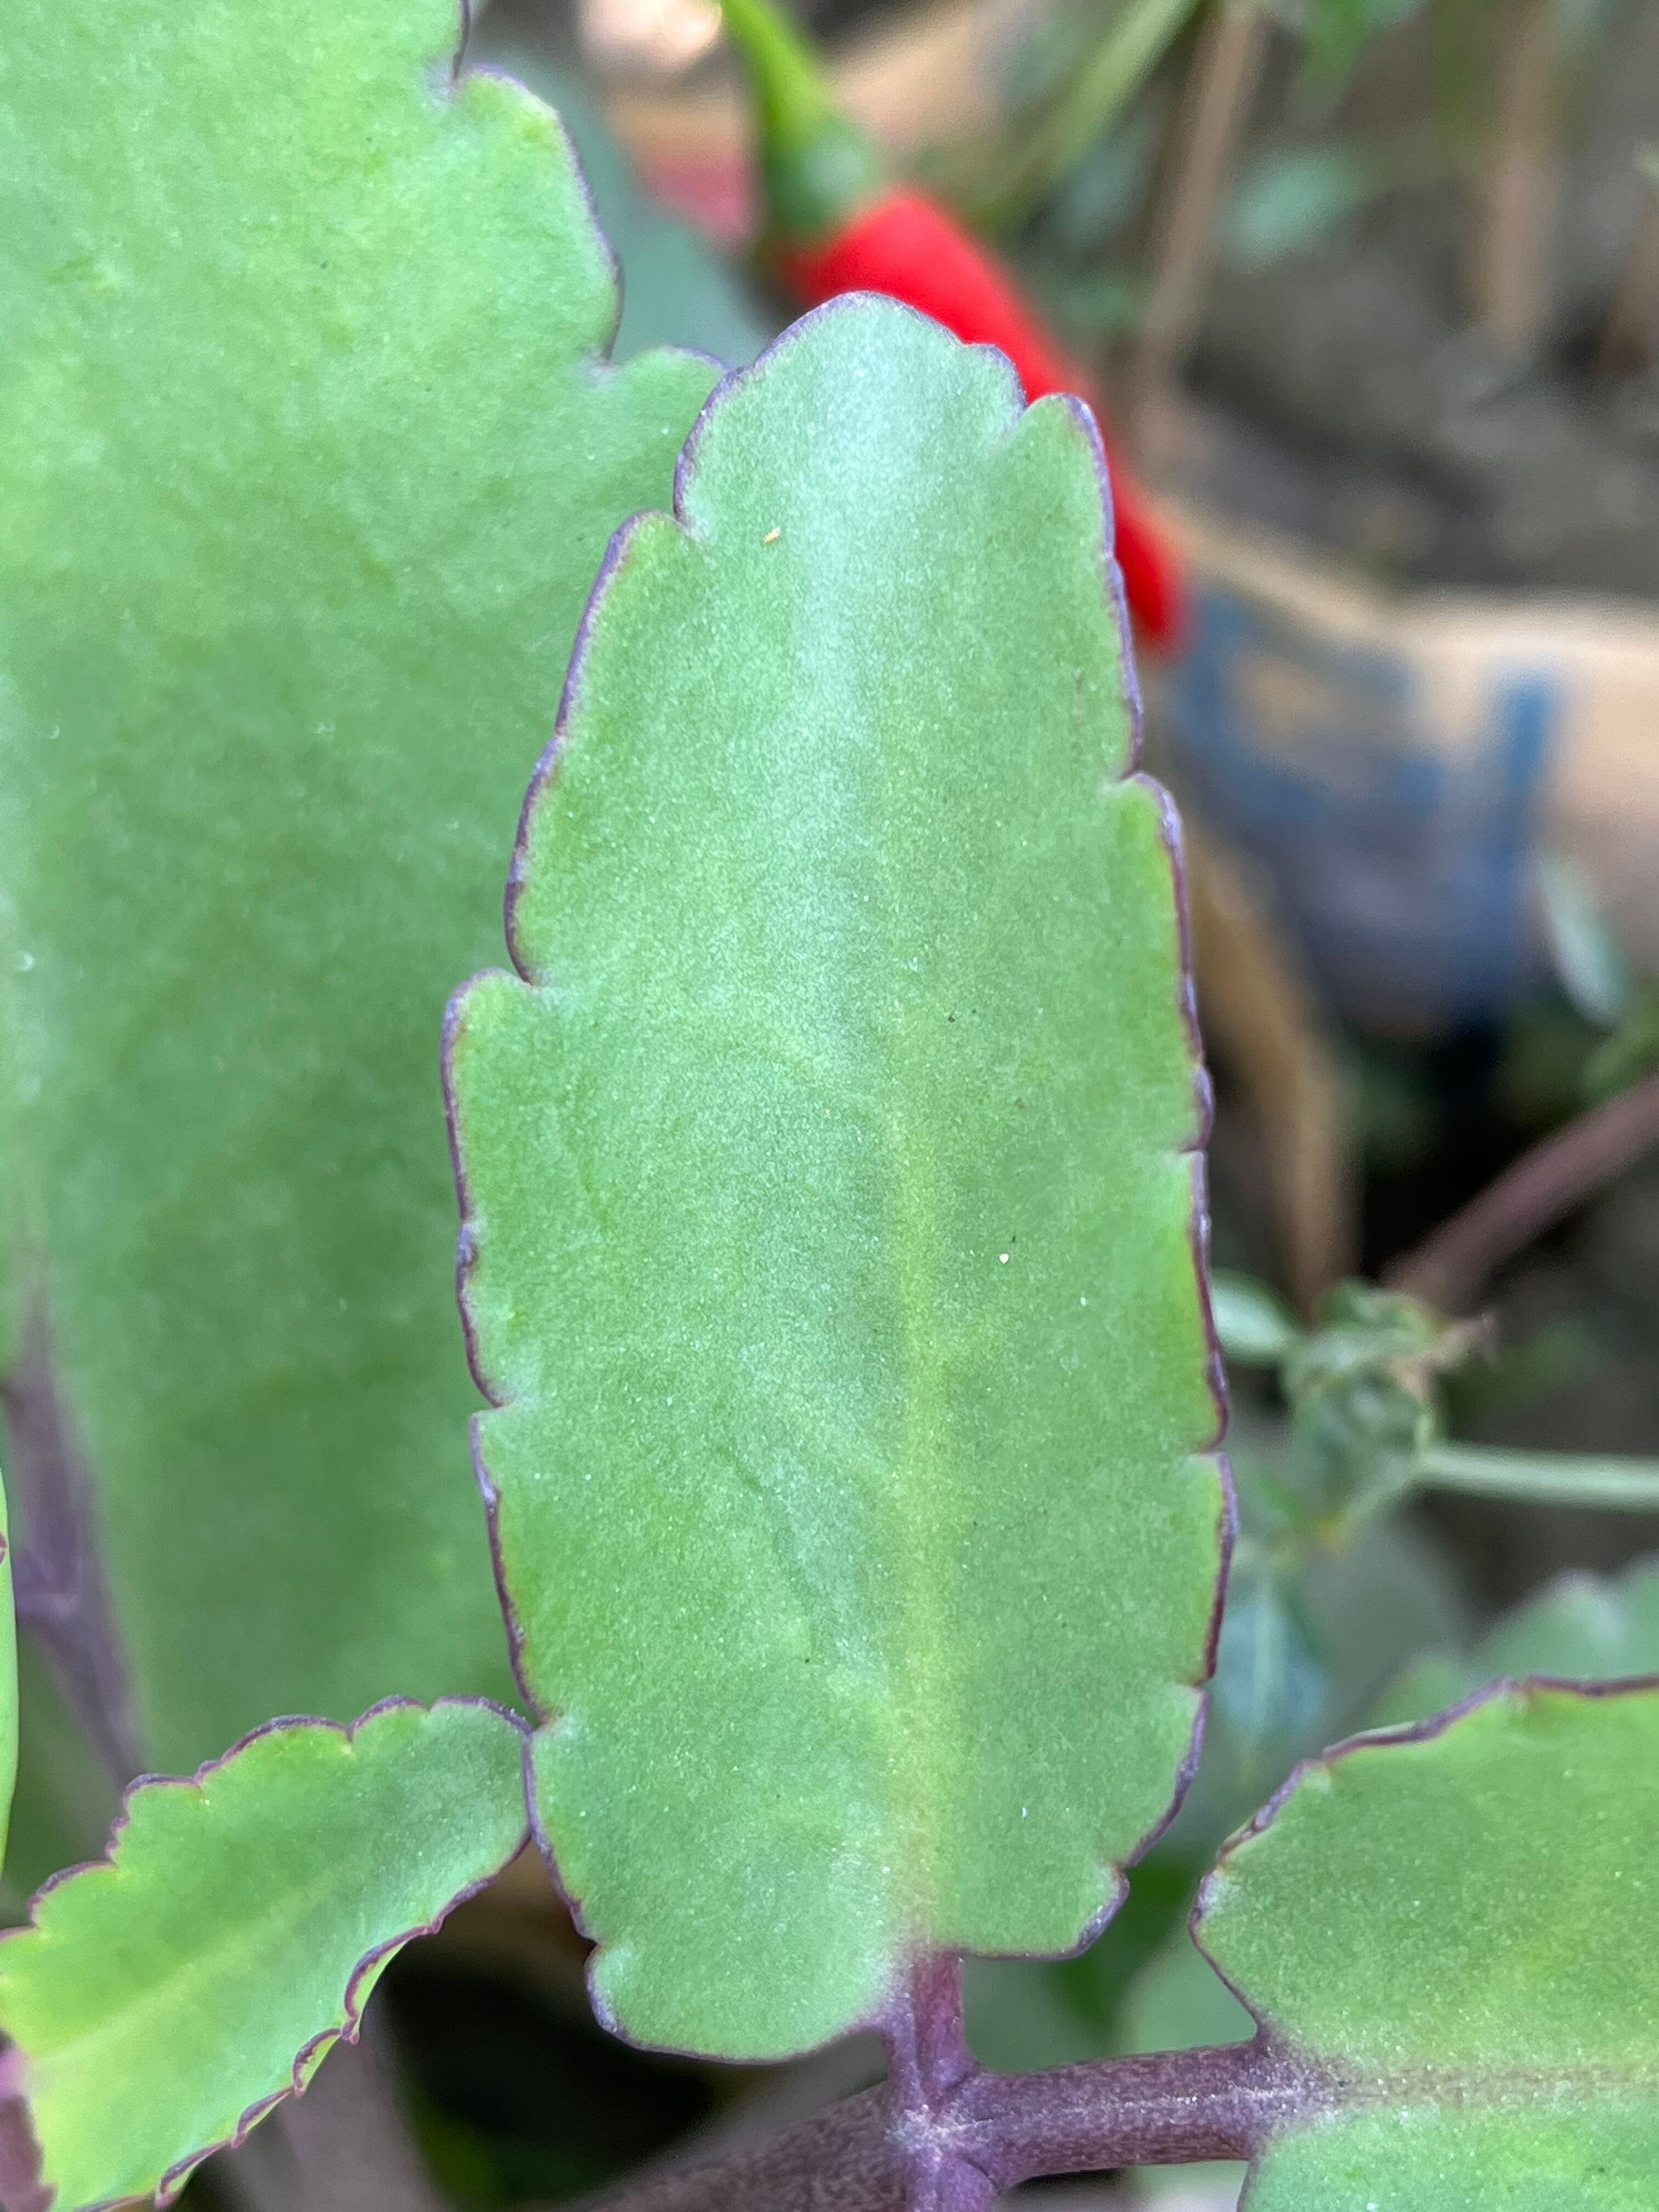
Plant species: kalanchoe-pinnata